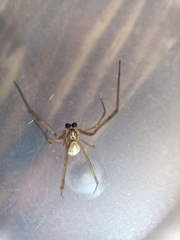
Species: Lactrodectus_hesperus